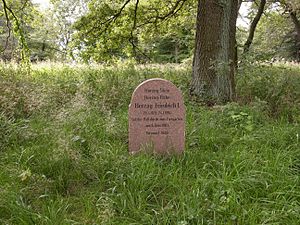
Frederik 1. af Anhalt / Regeringstid
Mindesten for Hertug Frederik 1. i Dessau.
Frederik 1. var hertug af Anhalt fra 1871 til 1904.